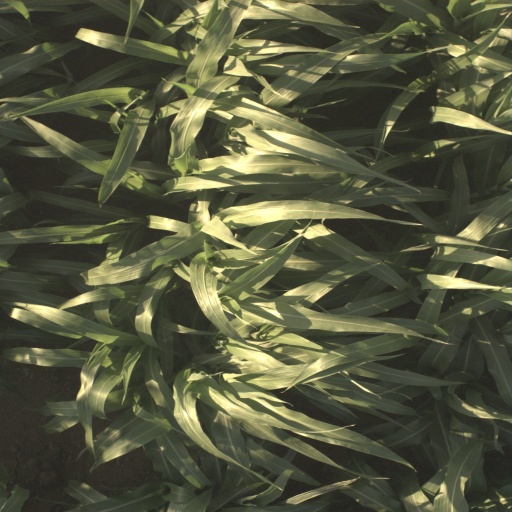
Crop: sorghum